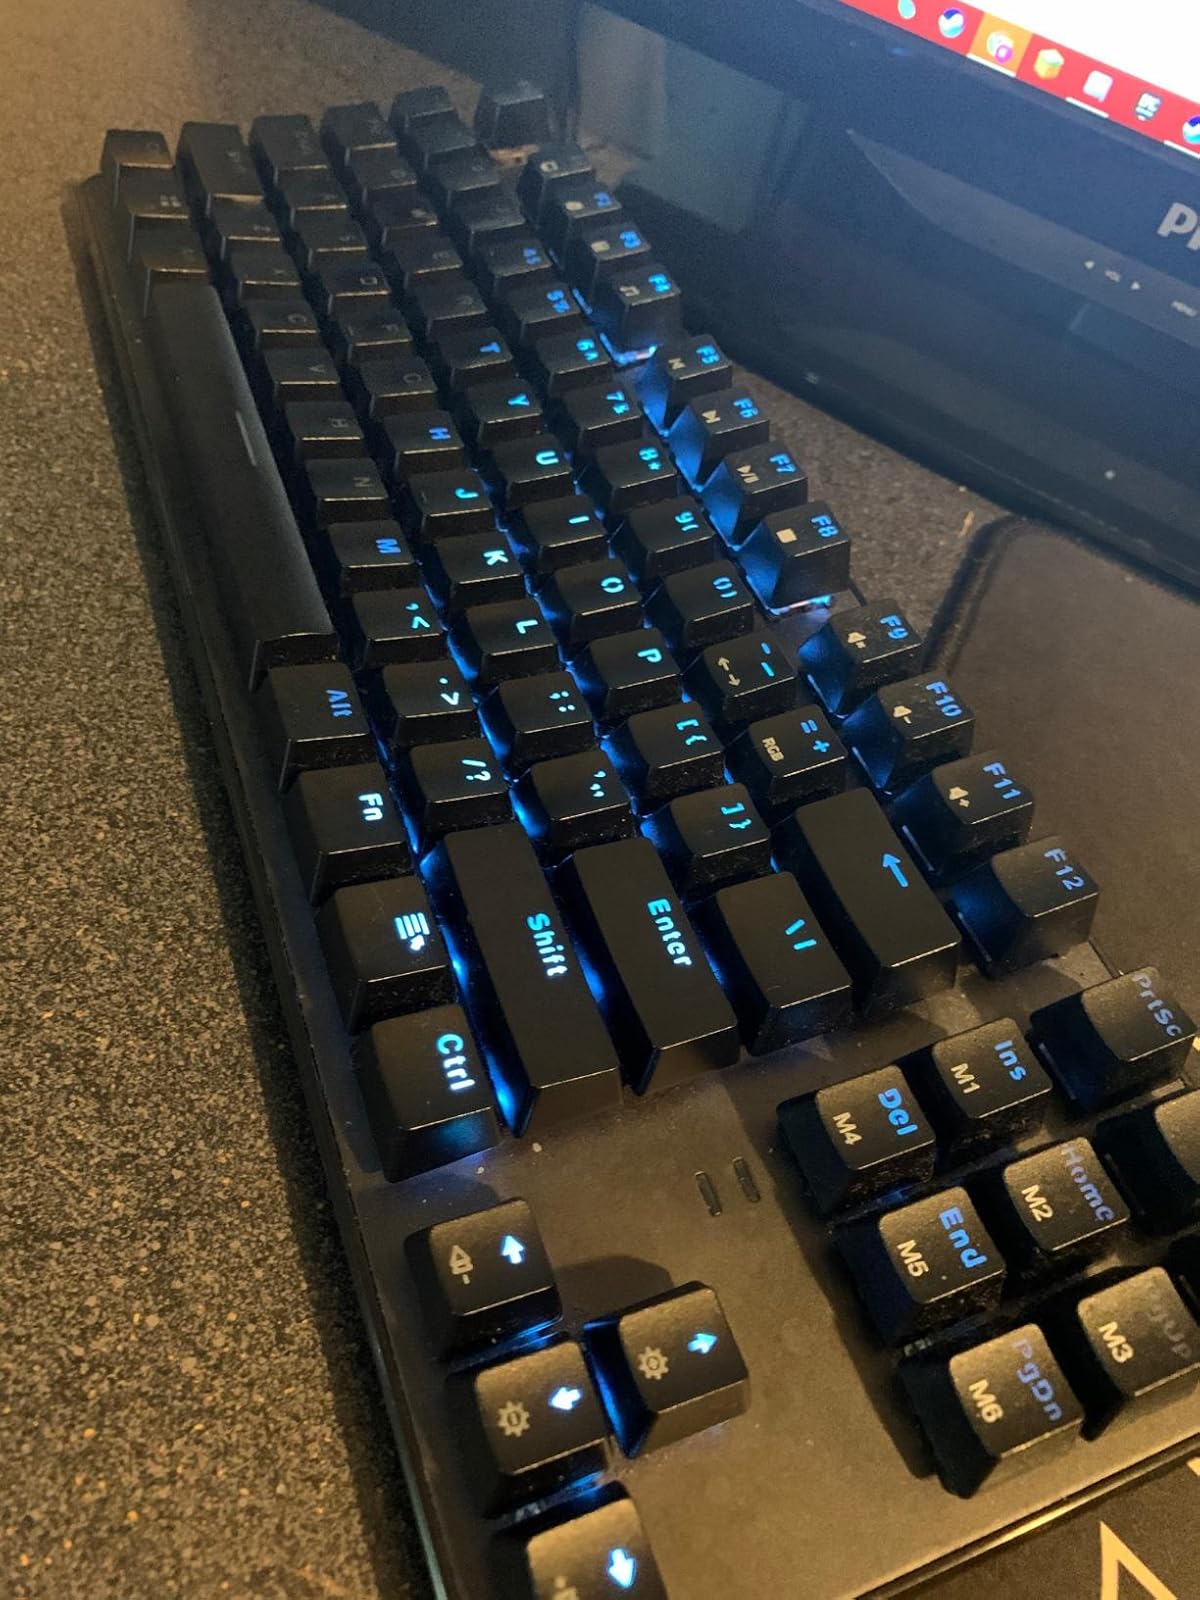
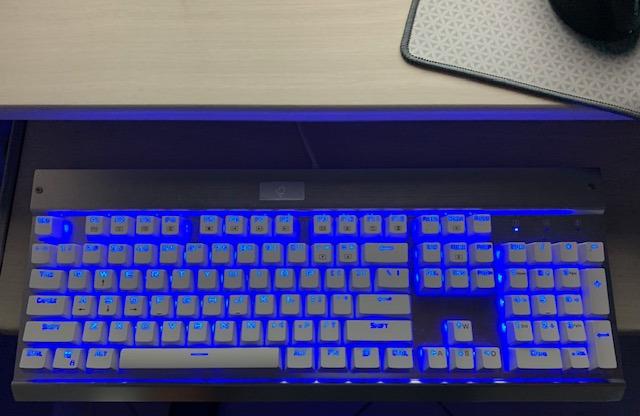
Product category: keyboard
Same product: no